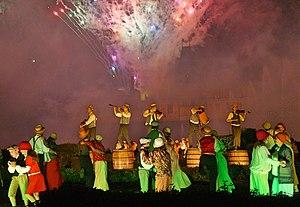
Le Bal 1930